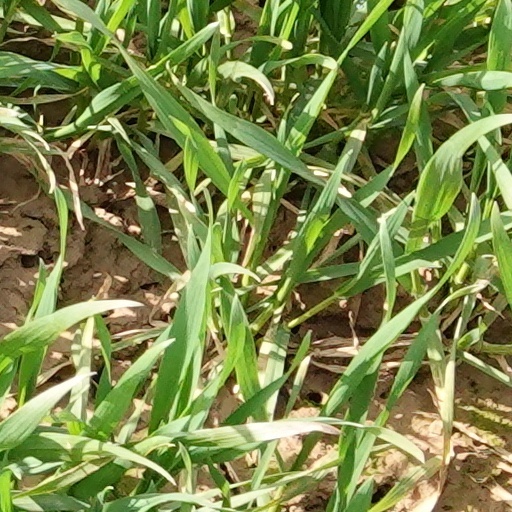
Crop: wheat